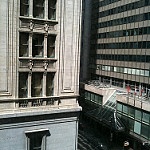
Label: non_damage_buildings_street